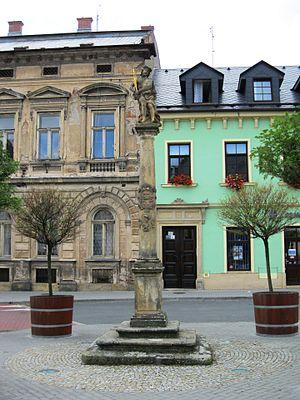
La course de côte de l'Ecce Homo ou course de côte de Šternberk est une compétition automobile tchèque disputée en Moravie pour voitures de course et – autrefois – motocyclettes, dans la région d'Olomouc sur les pentes du massif de Jeseniky, recouvert de champs et dominé par le Château de Sternberg. Le nom de la course vient du fait que plusieurs statues du christ jalonnent le parcours, jusqu'au sommet. Avec les montées du Mont Washington et de Shelsley Walsh, elle est l'une des plus anciennes courses de la spécialité encore en activité.